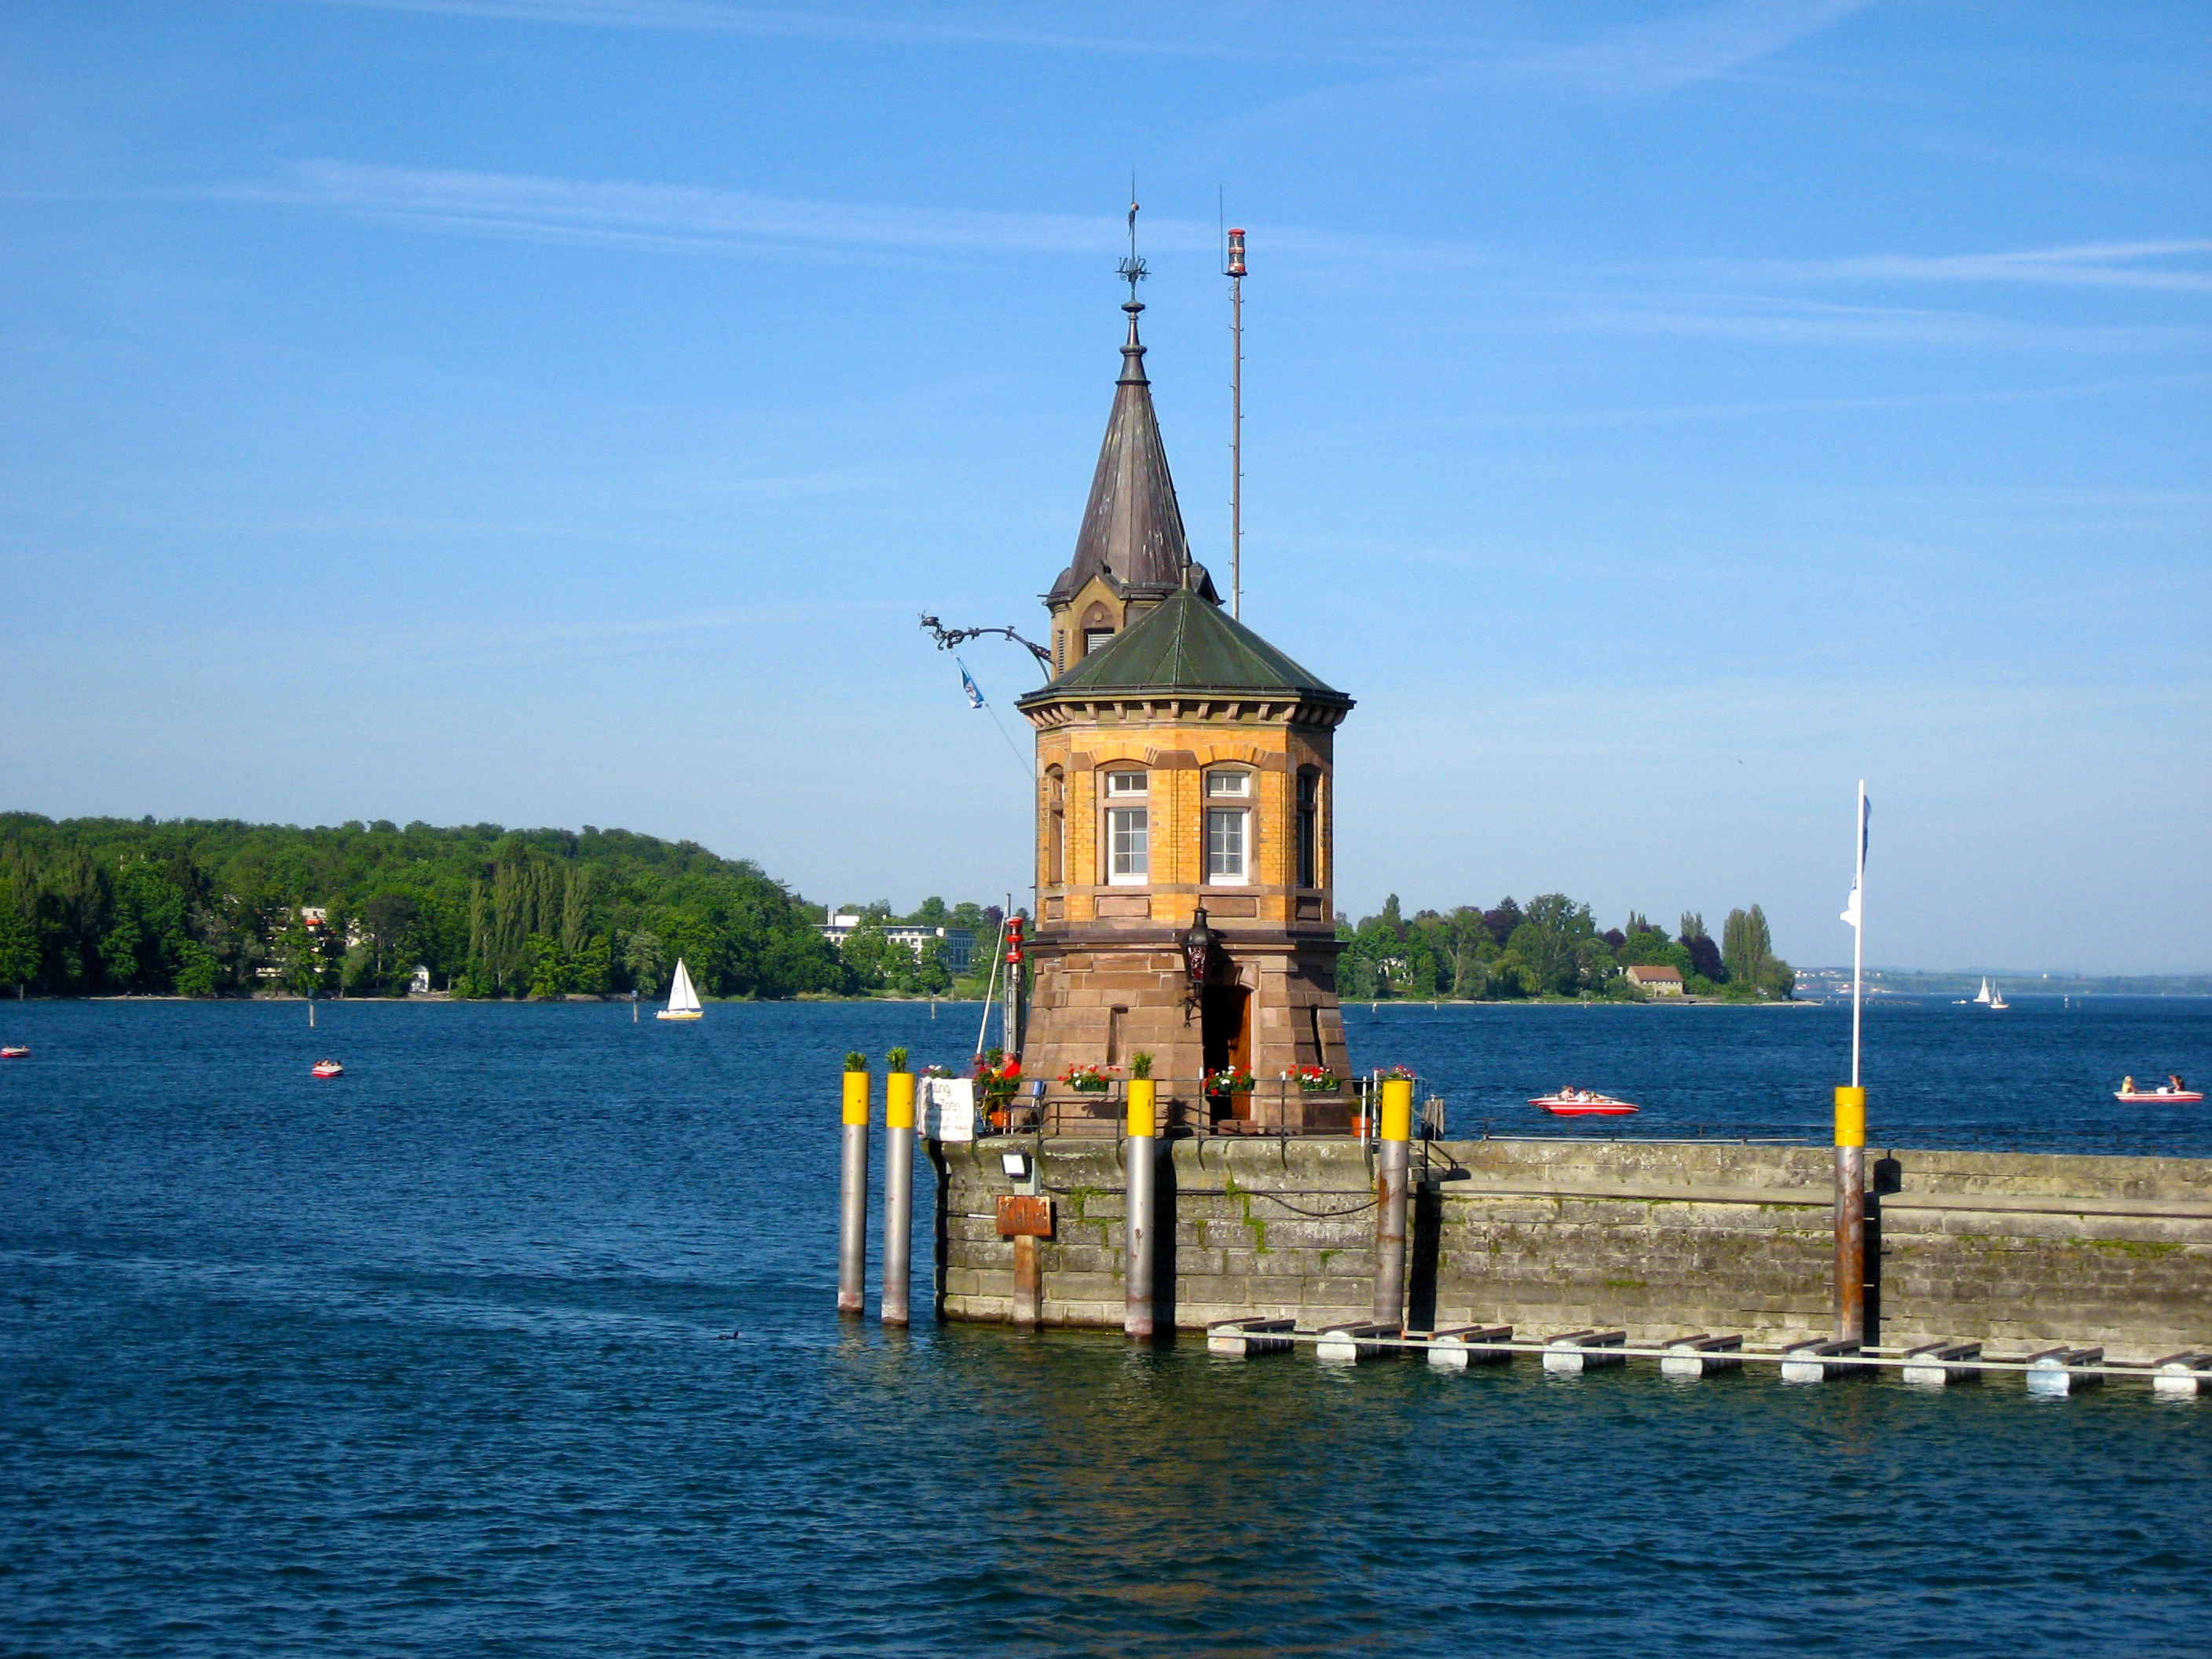
sea, water, pier, tower, landmark, lake constance, port constancy